Visayaseguenzia

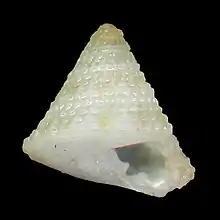
Seashell Visayaseguenzia maestratii

Visayaseguenzia is a genus of sea snails, marine gastropod molluscs in the family Seguenziidae.